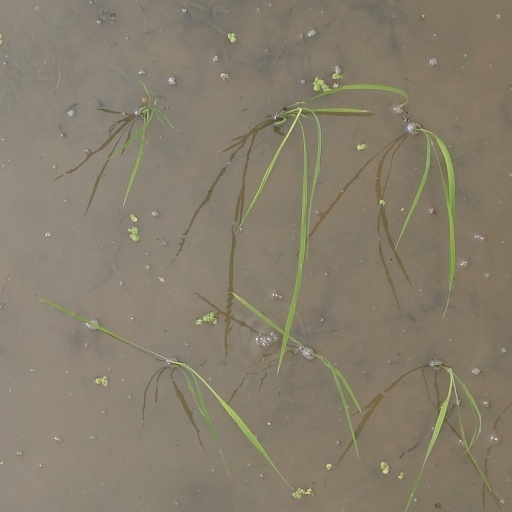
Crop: rice